Jayce Lewis

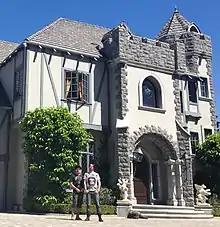
Gary Numan and Jayce Lewis in Los Angeles

In September and December 2011, Gary Numan confirmed Jayce as main support on his "Dead Son Rising" UK tour, covering 12 shows across the country. In an online interview, Numan hailed Lewis to being one of the best supporting acts to ever tour with him.